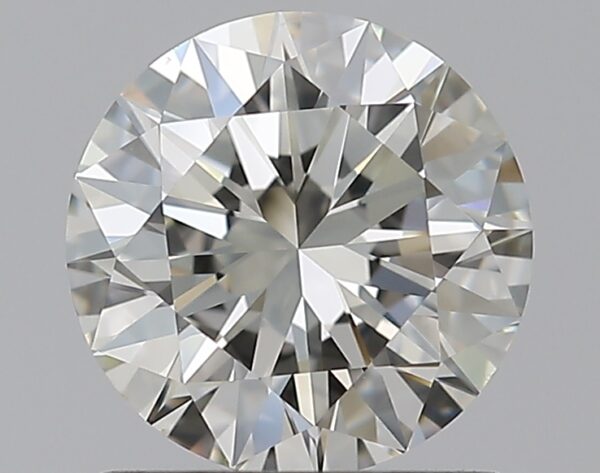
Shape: round
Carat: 0.99
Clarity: VS2
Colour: J
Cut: EX
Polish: EX
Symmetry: EX
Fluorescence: N
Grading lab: GIA
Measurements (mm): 6.42 x 6.44 x 3.93